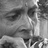
Emotion: sad